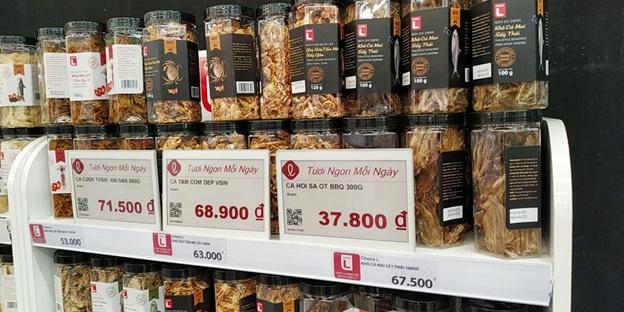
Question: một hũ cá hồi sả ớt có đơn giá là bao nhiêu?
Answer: một hũ cá hồi sả ớt có đơn giá là 37 800 đồng